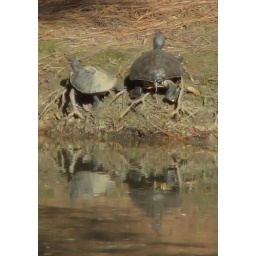
Two turtles sunny beside the water